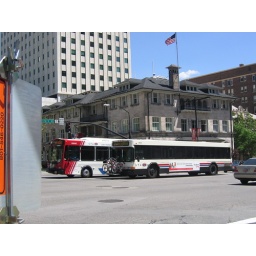
salt lake city, near brigham young's house